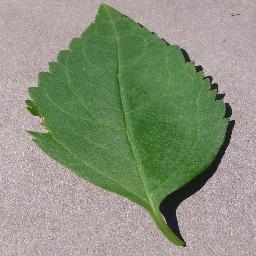
Label: Cherry___healthy